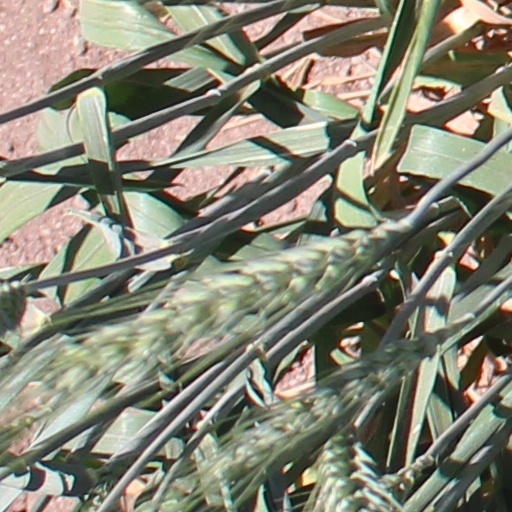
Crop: wheat